Administrative divisions of the Ottoman Empire

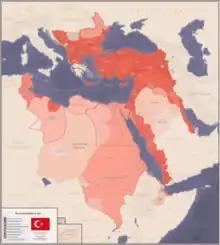
Vilayets and Sanjaks of the Ottoman Empire in 1875

The administrative divisions of the Ottoman Empire were administrative divisions of the state organisation of the Ottoman Empire. Outside this system were various types of vassal and tributary states.